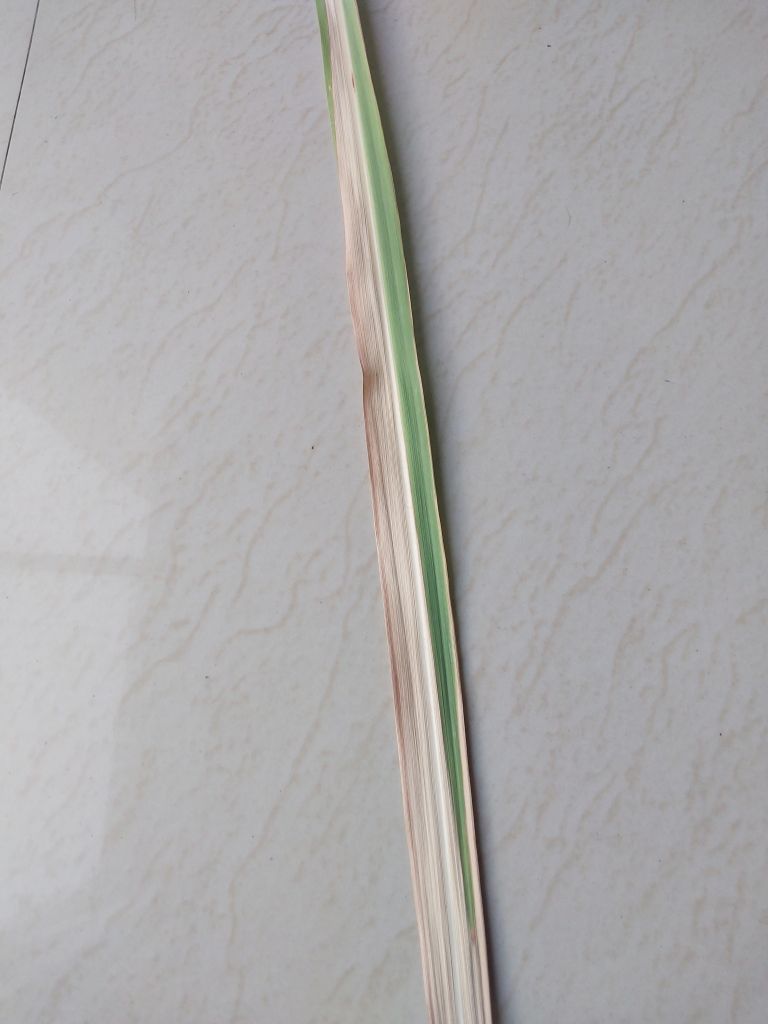
Label: Banded Chlorosis